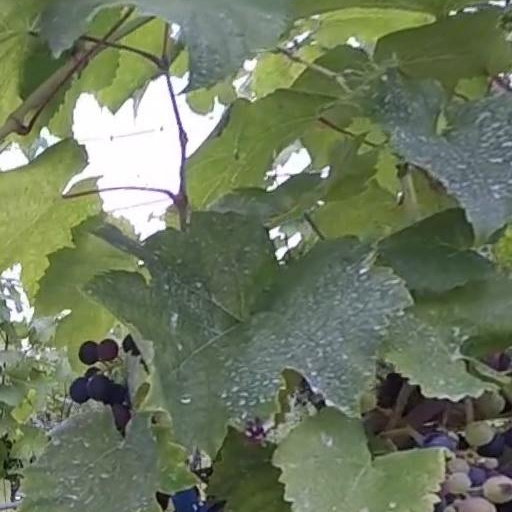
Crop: grape